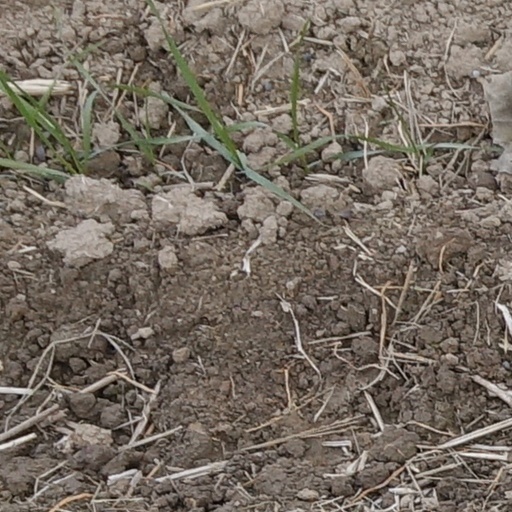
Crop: wheat